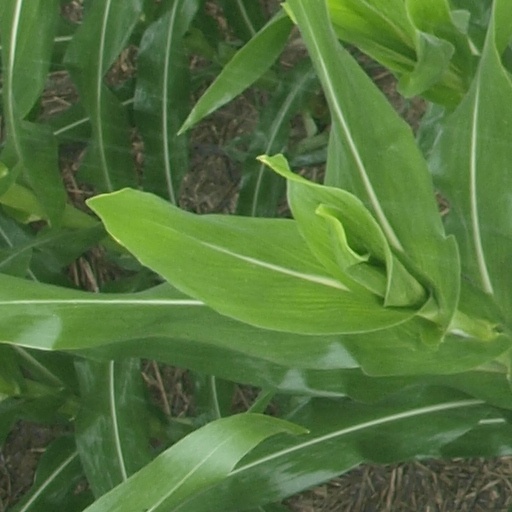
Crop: maize; corn